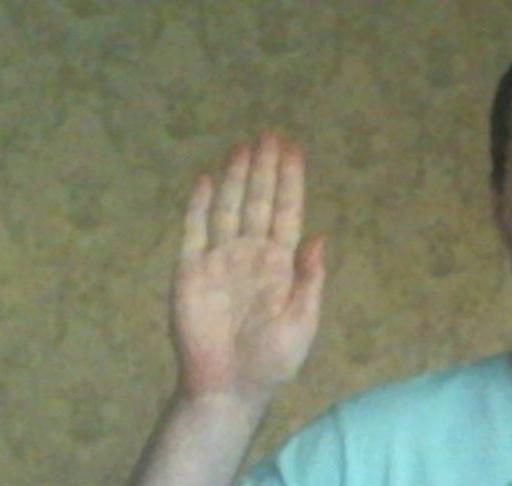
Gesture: stop